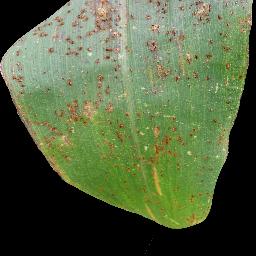
Label: Corn___Common_rust